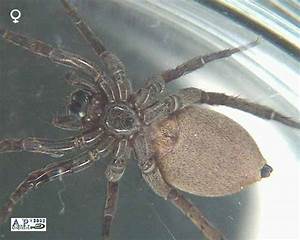
Label: spider